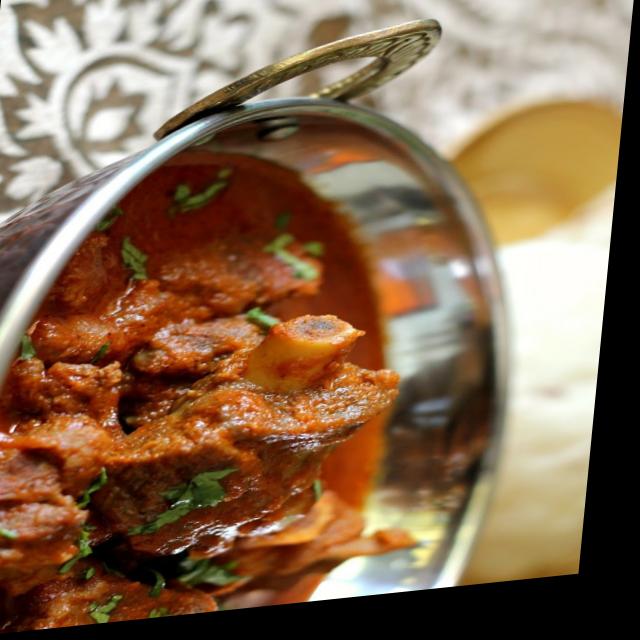
Dish: mutton_curry